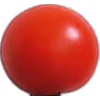
Label: Tomato Cherry Red 1